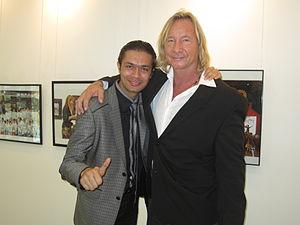
Matthias Hues, né le 14 février 1959 à Waltrop, est un acteur allemand naturalisé américain.